Don Harrington Discovery Center

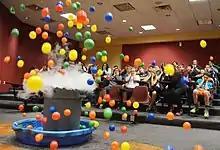
A live science demonstration at the center

Don Harrington Discovery Center is a nonprofit interactive science center and planetarium in Amarillo, Texas, U.S. The Discovery Center is located in the city's hospital district and is named after philanthropist Don Harrington.